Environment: real
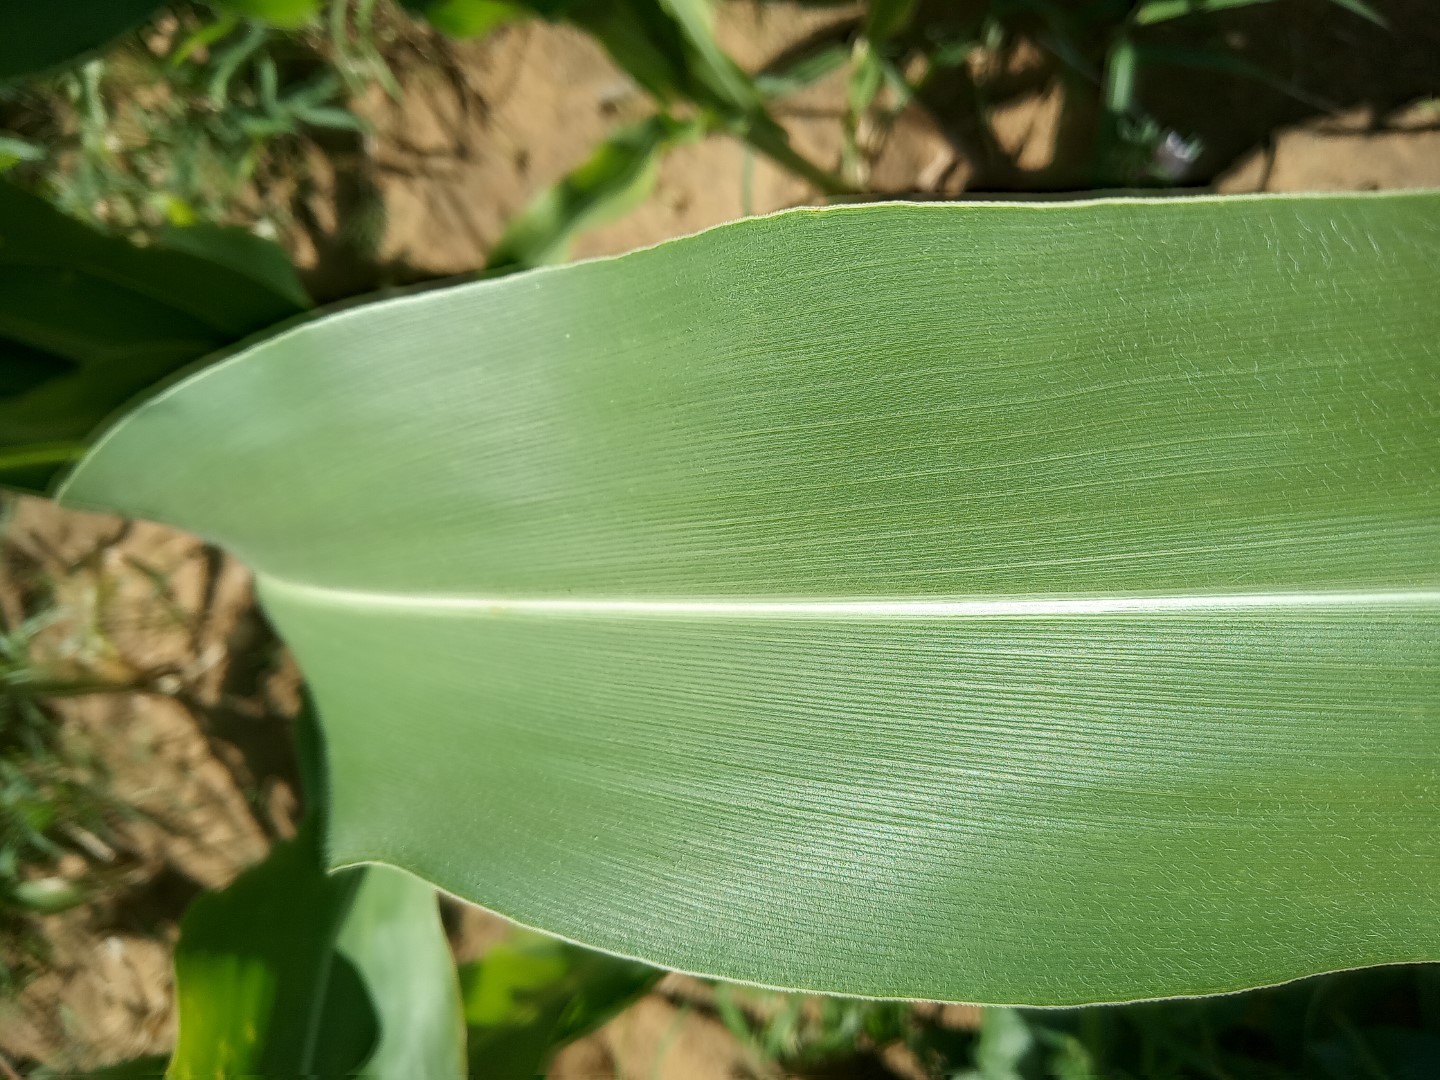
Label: healthy